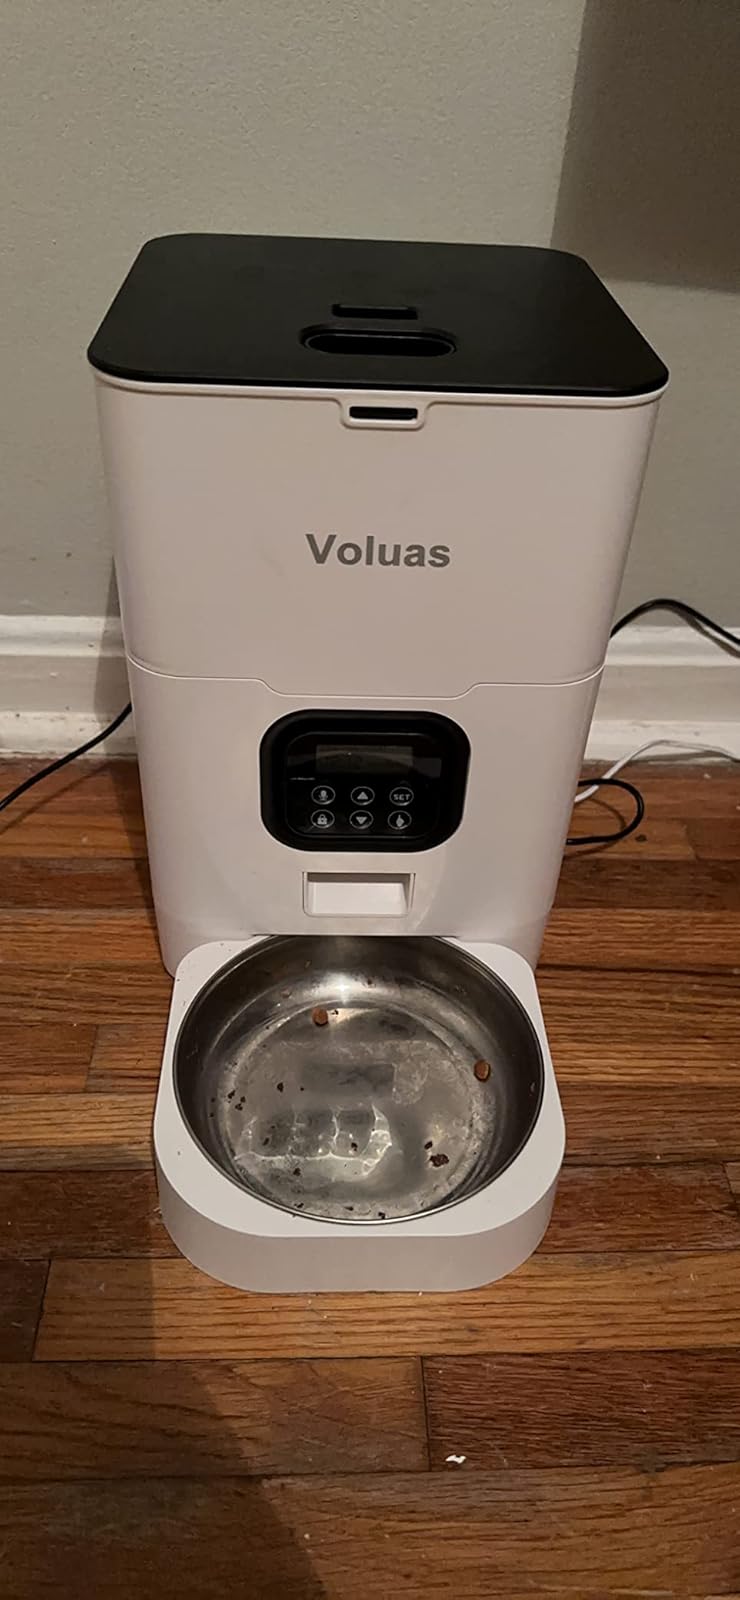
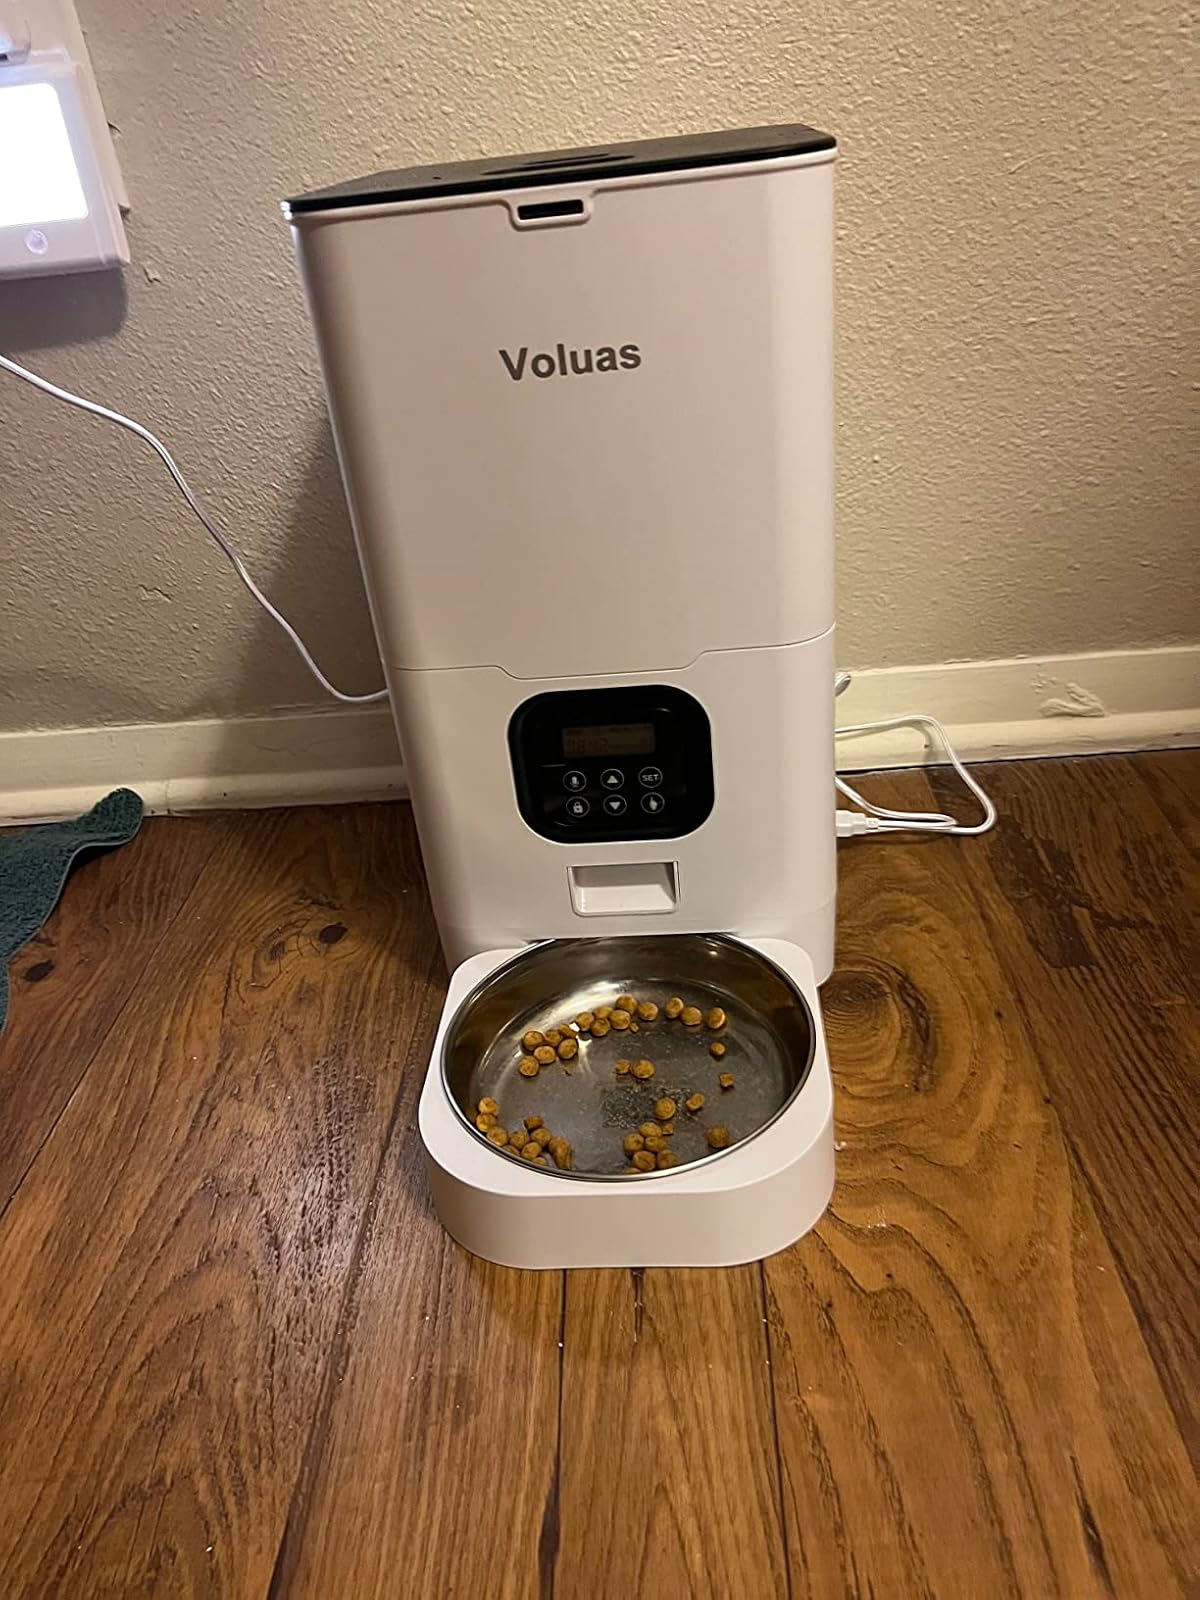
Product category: items_feeder
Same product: yes